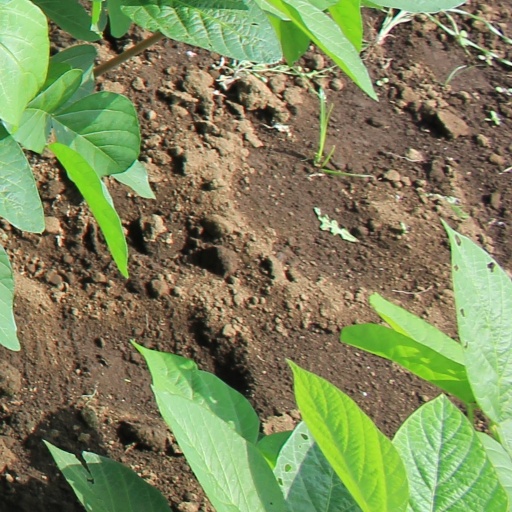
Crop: soybean